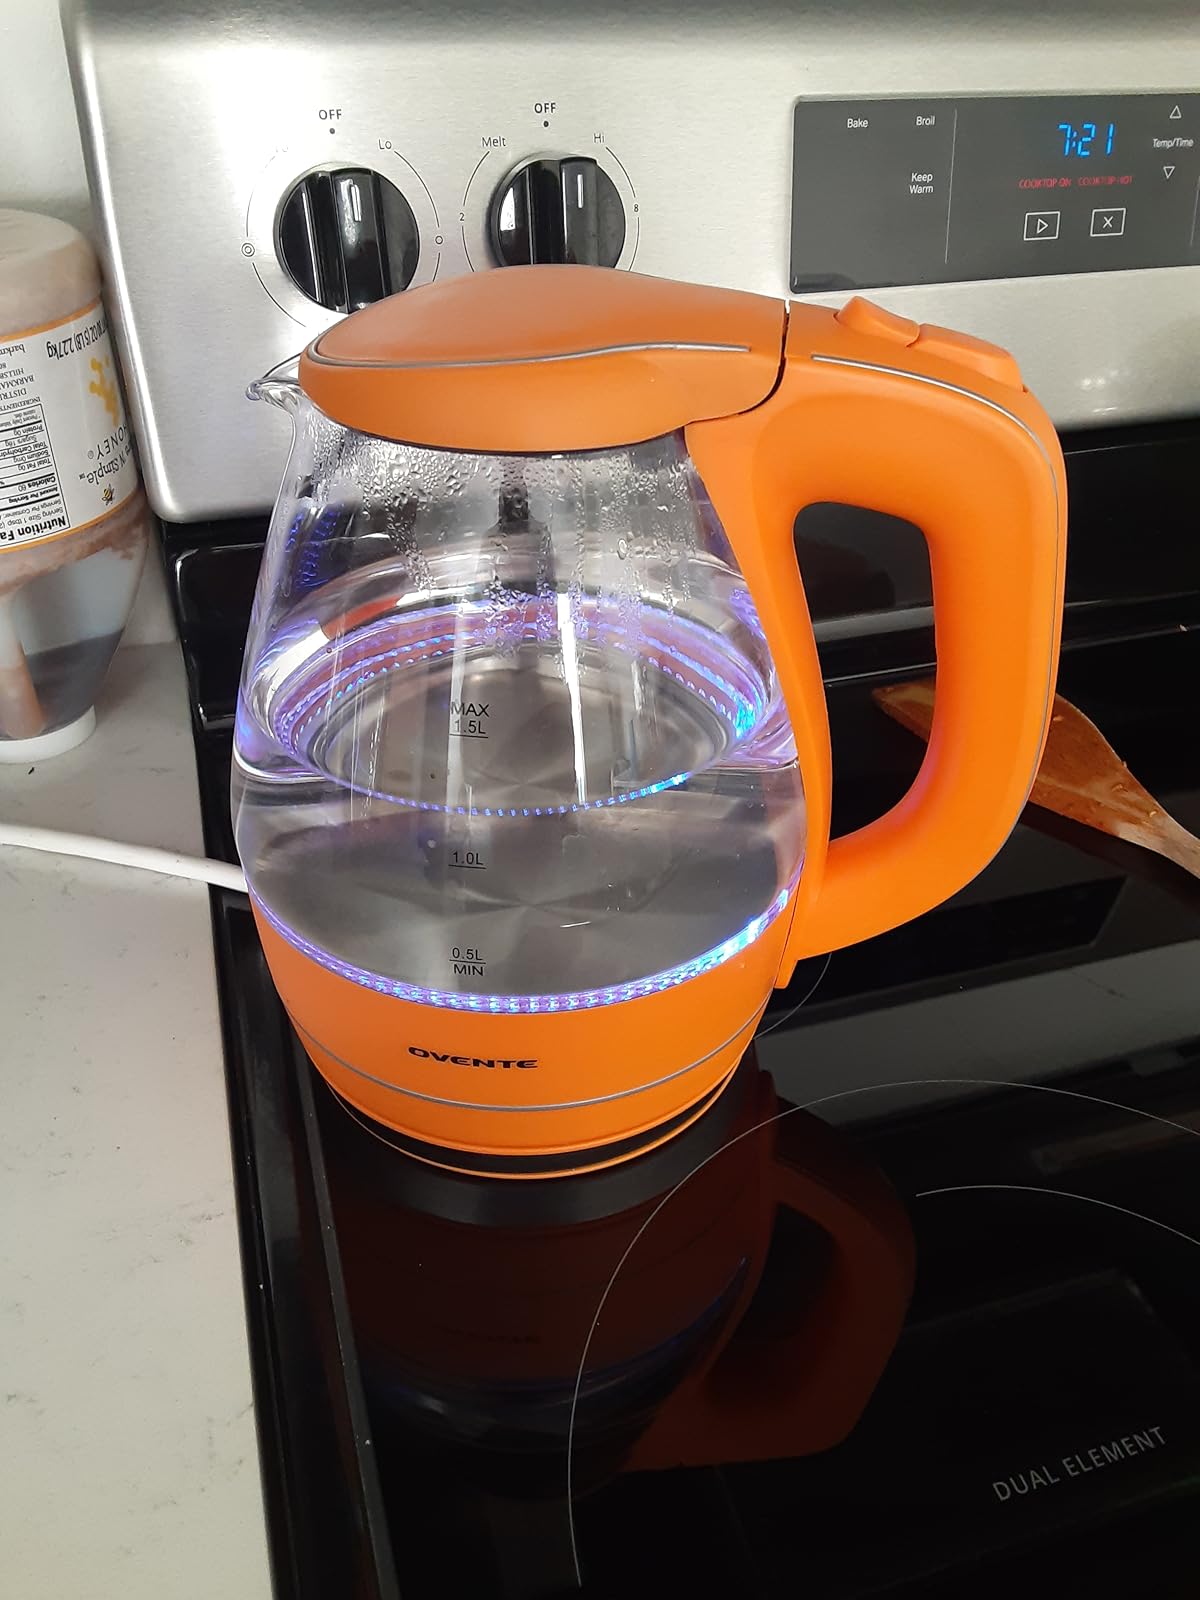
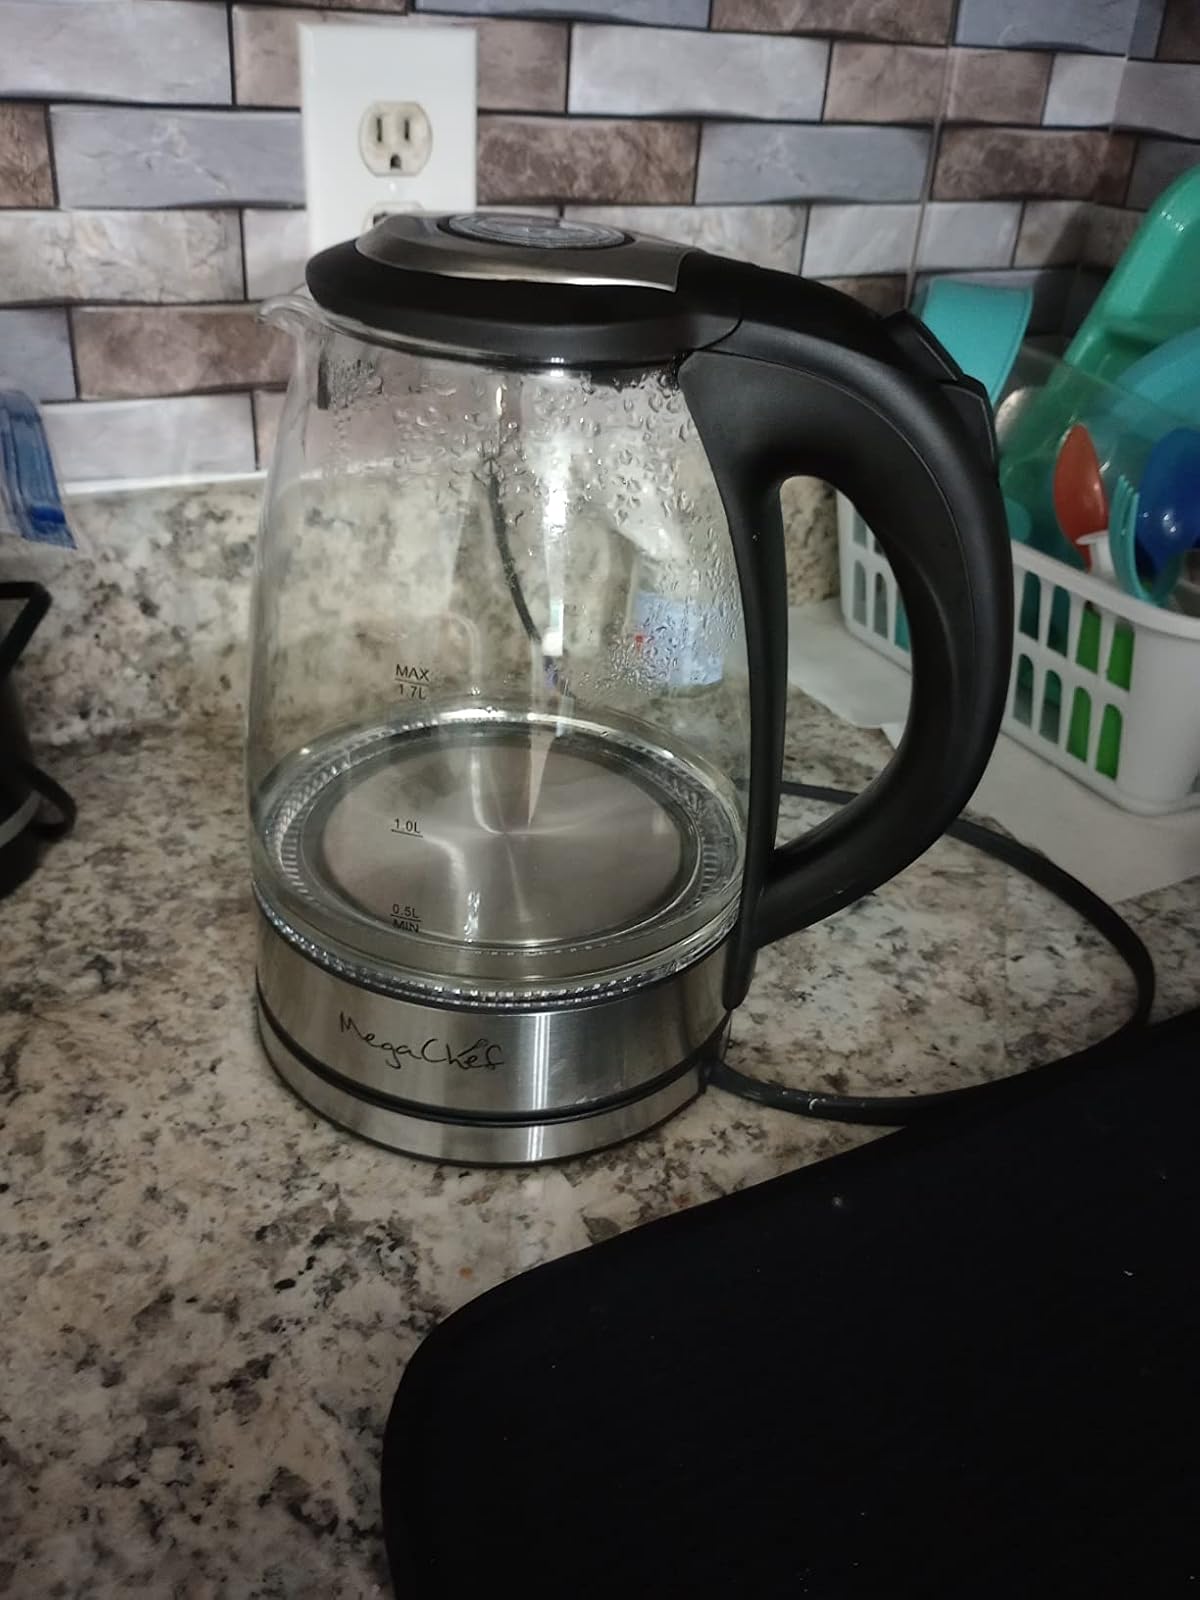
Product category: items_kettle
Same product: no